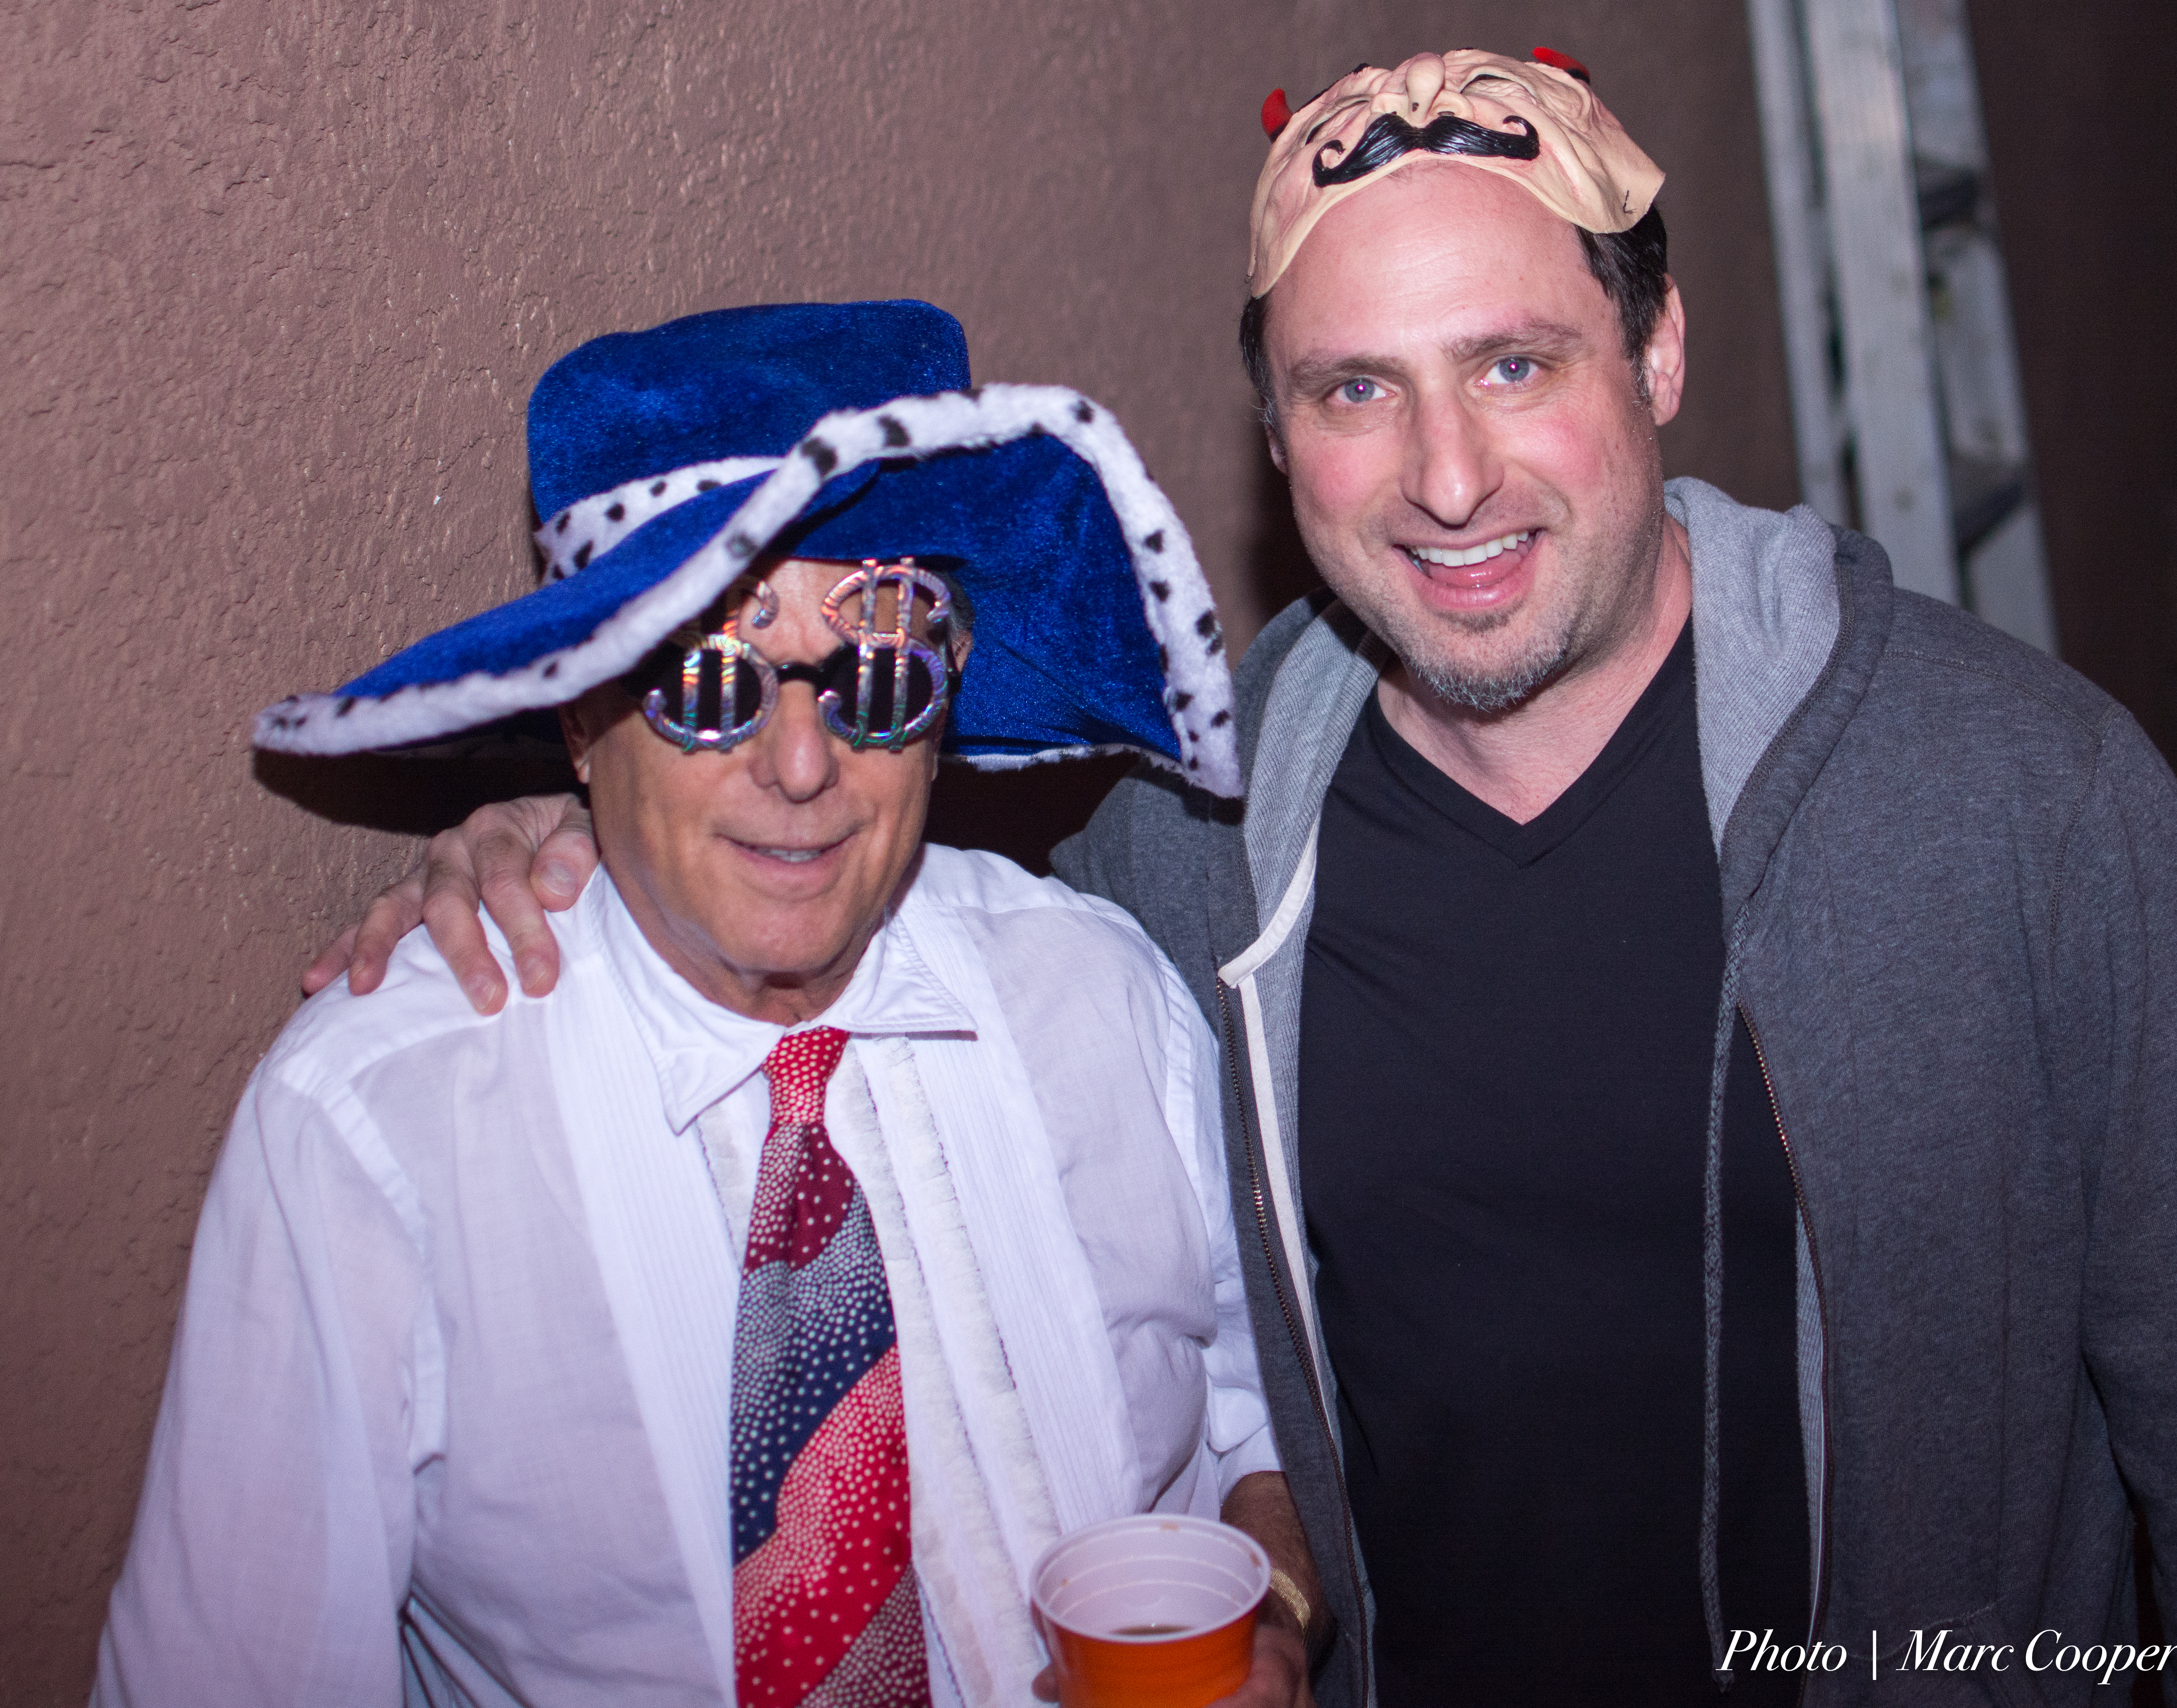
man, clothing, glasses